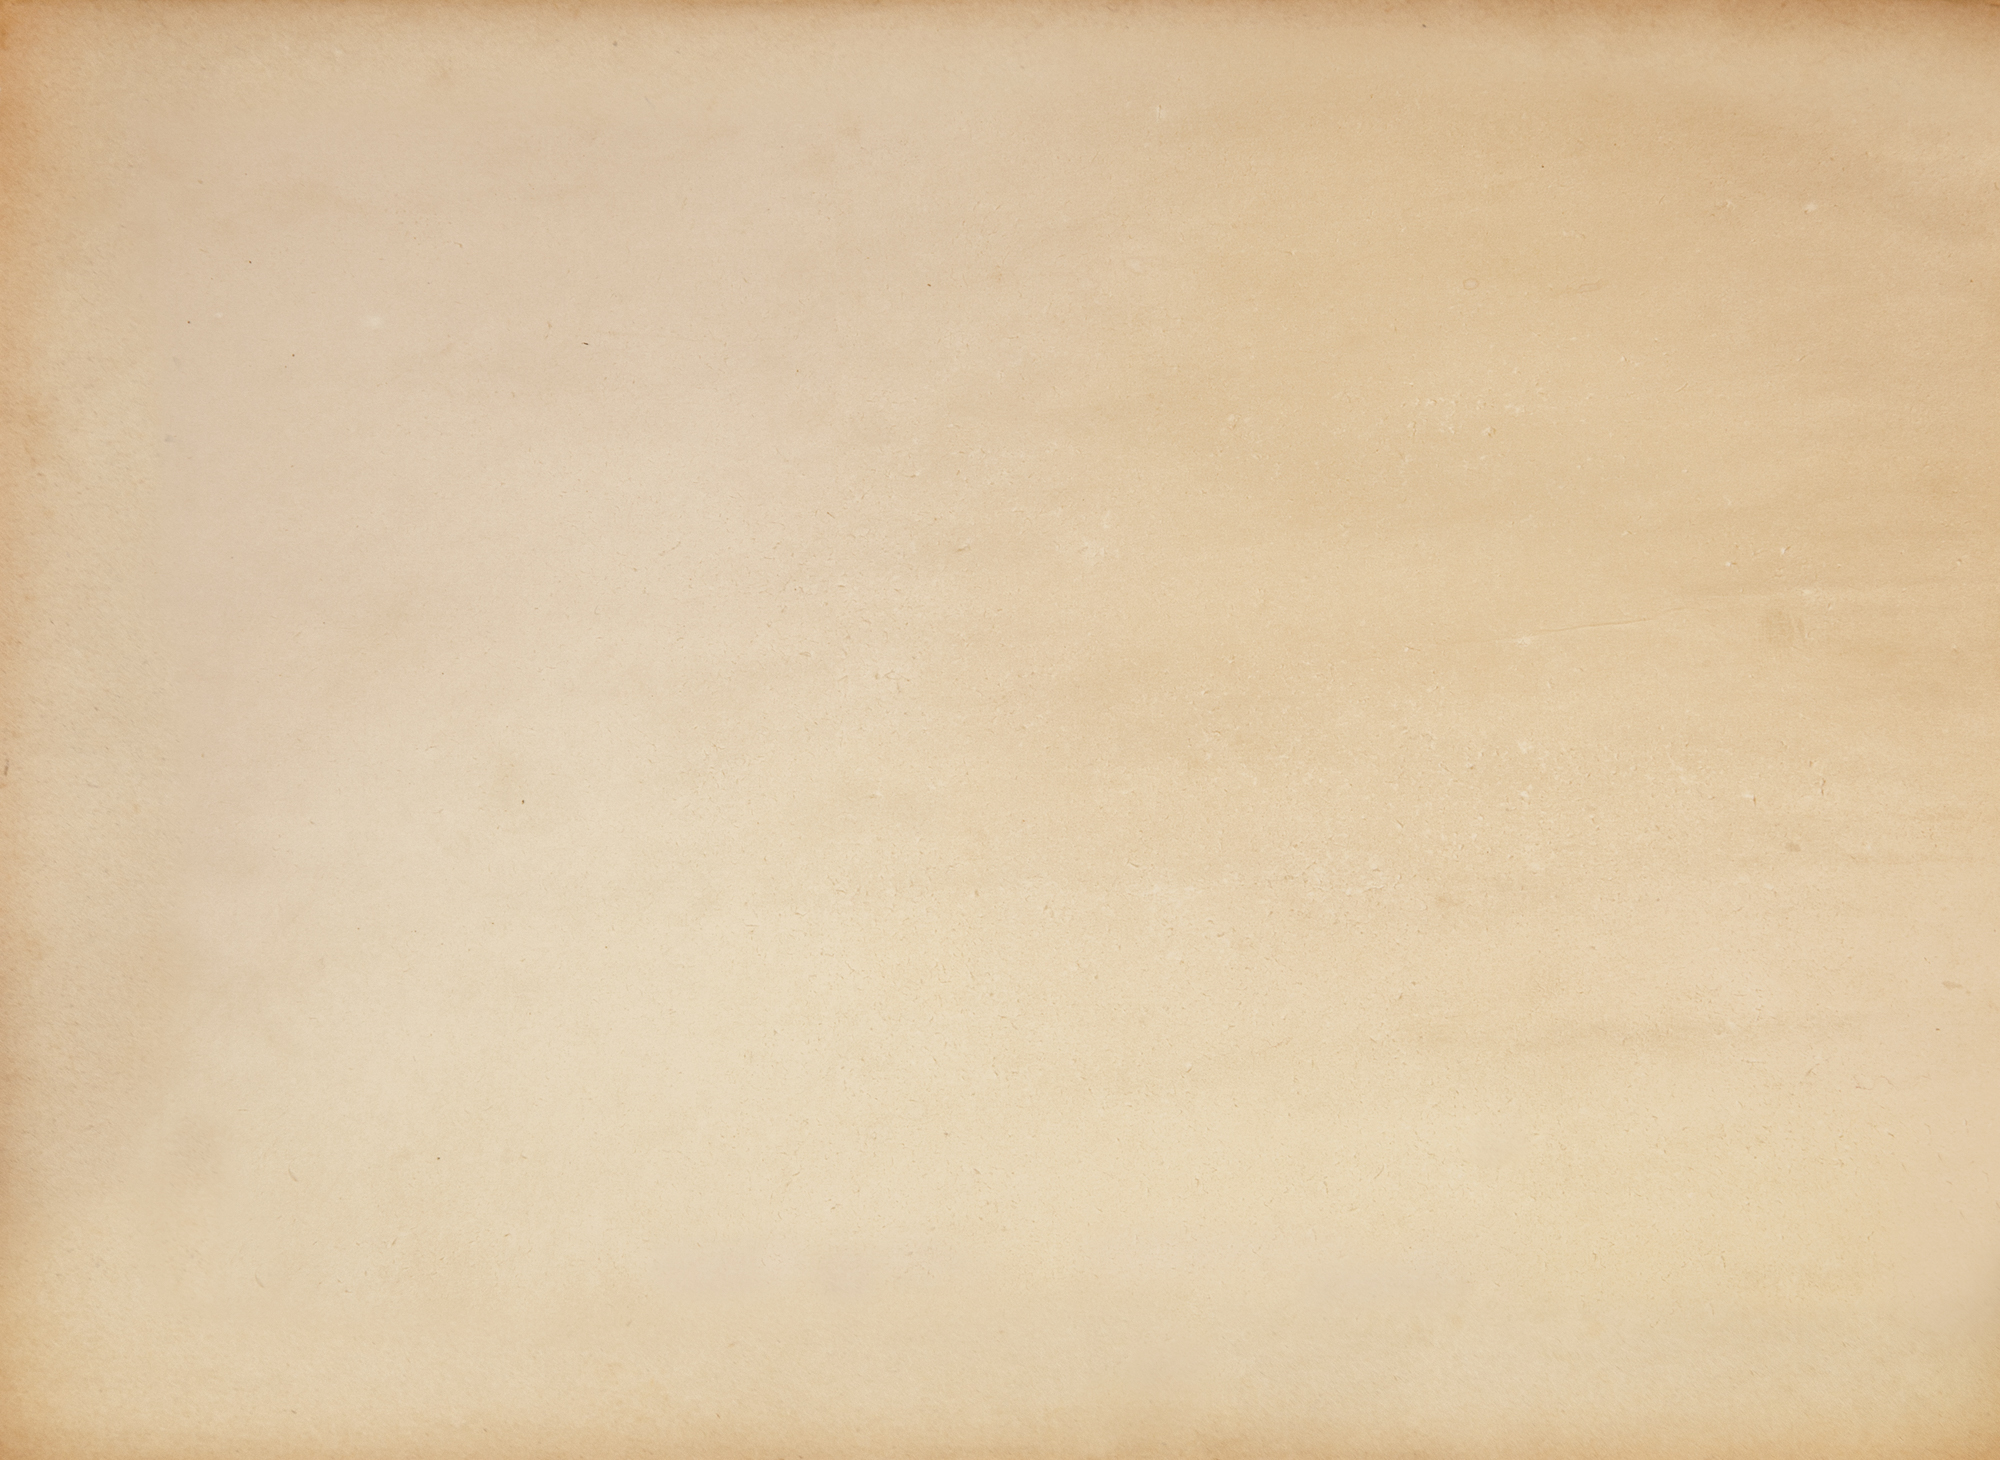
background, beige, blank, copy space, design space, old, paper, parchment, retro, sand, vintage, wallpaper, wood, material, plywood